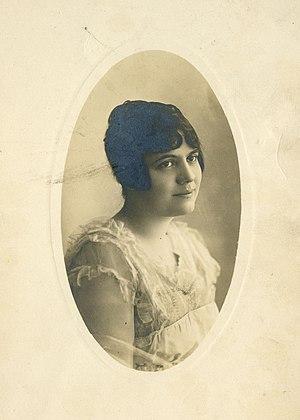
Voici une liste des grands lévisiens et lévisiennes nées à Lévis et dans les anciennes villes environnantes qui forment le nouveau Lévis depuis 2002. Certains ont fait leur marque dans l'histoire de la ville de Lévis, du Québec et du Canada.
Adrienne Roy-Vilandré, née le 13 février 1893 à Lévis et décédée le 23 octobre 1978 à Montréal, est une soprano folkloriste, connue pour son intérêt pour les chants et les traditions amérindiennes canadiennes, qu’elle transmettra par l’entremise de spectacles.